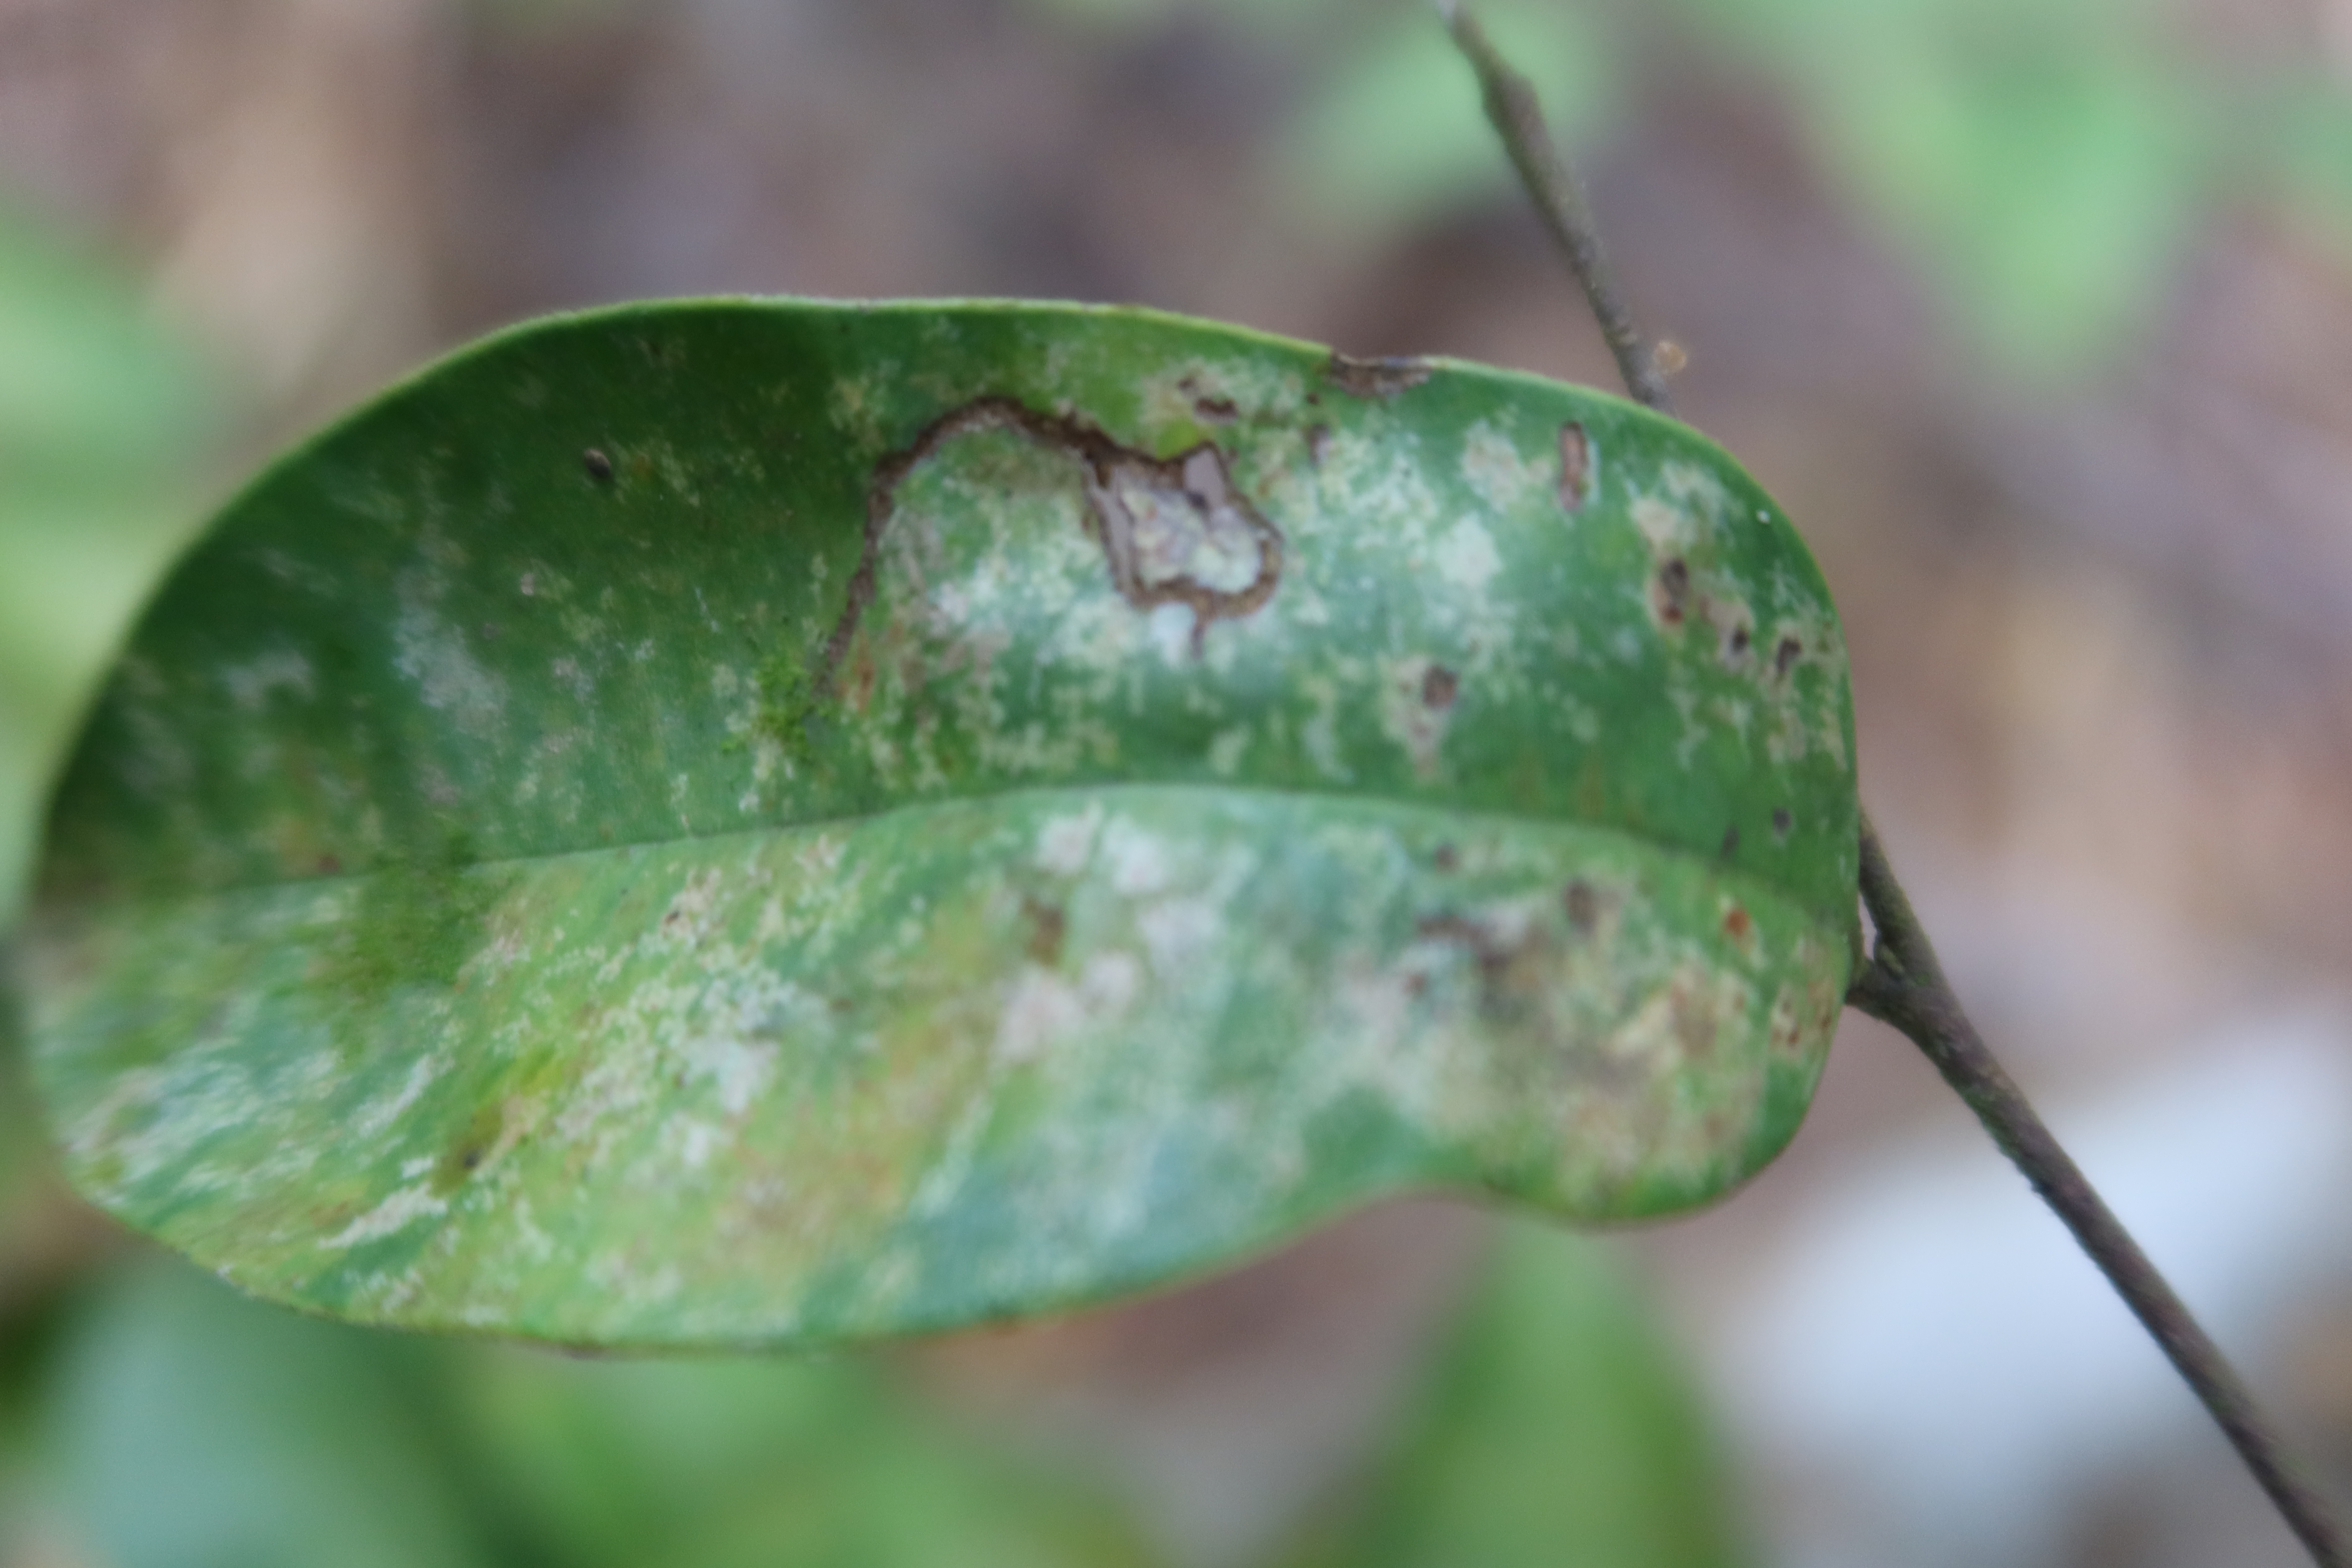
Label: Brown spots